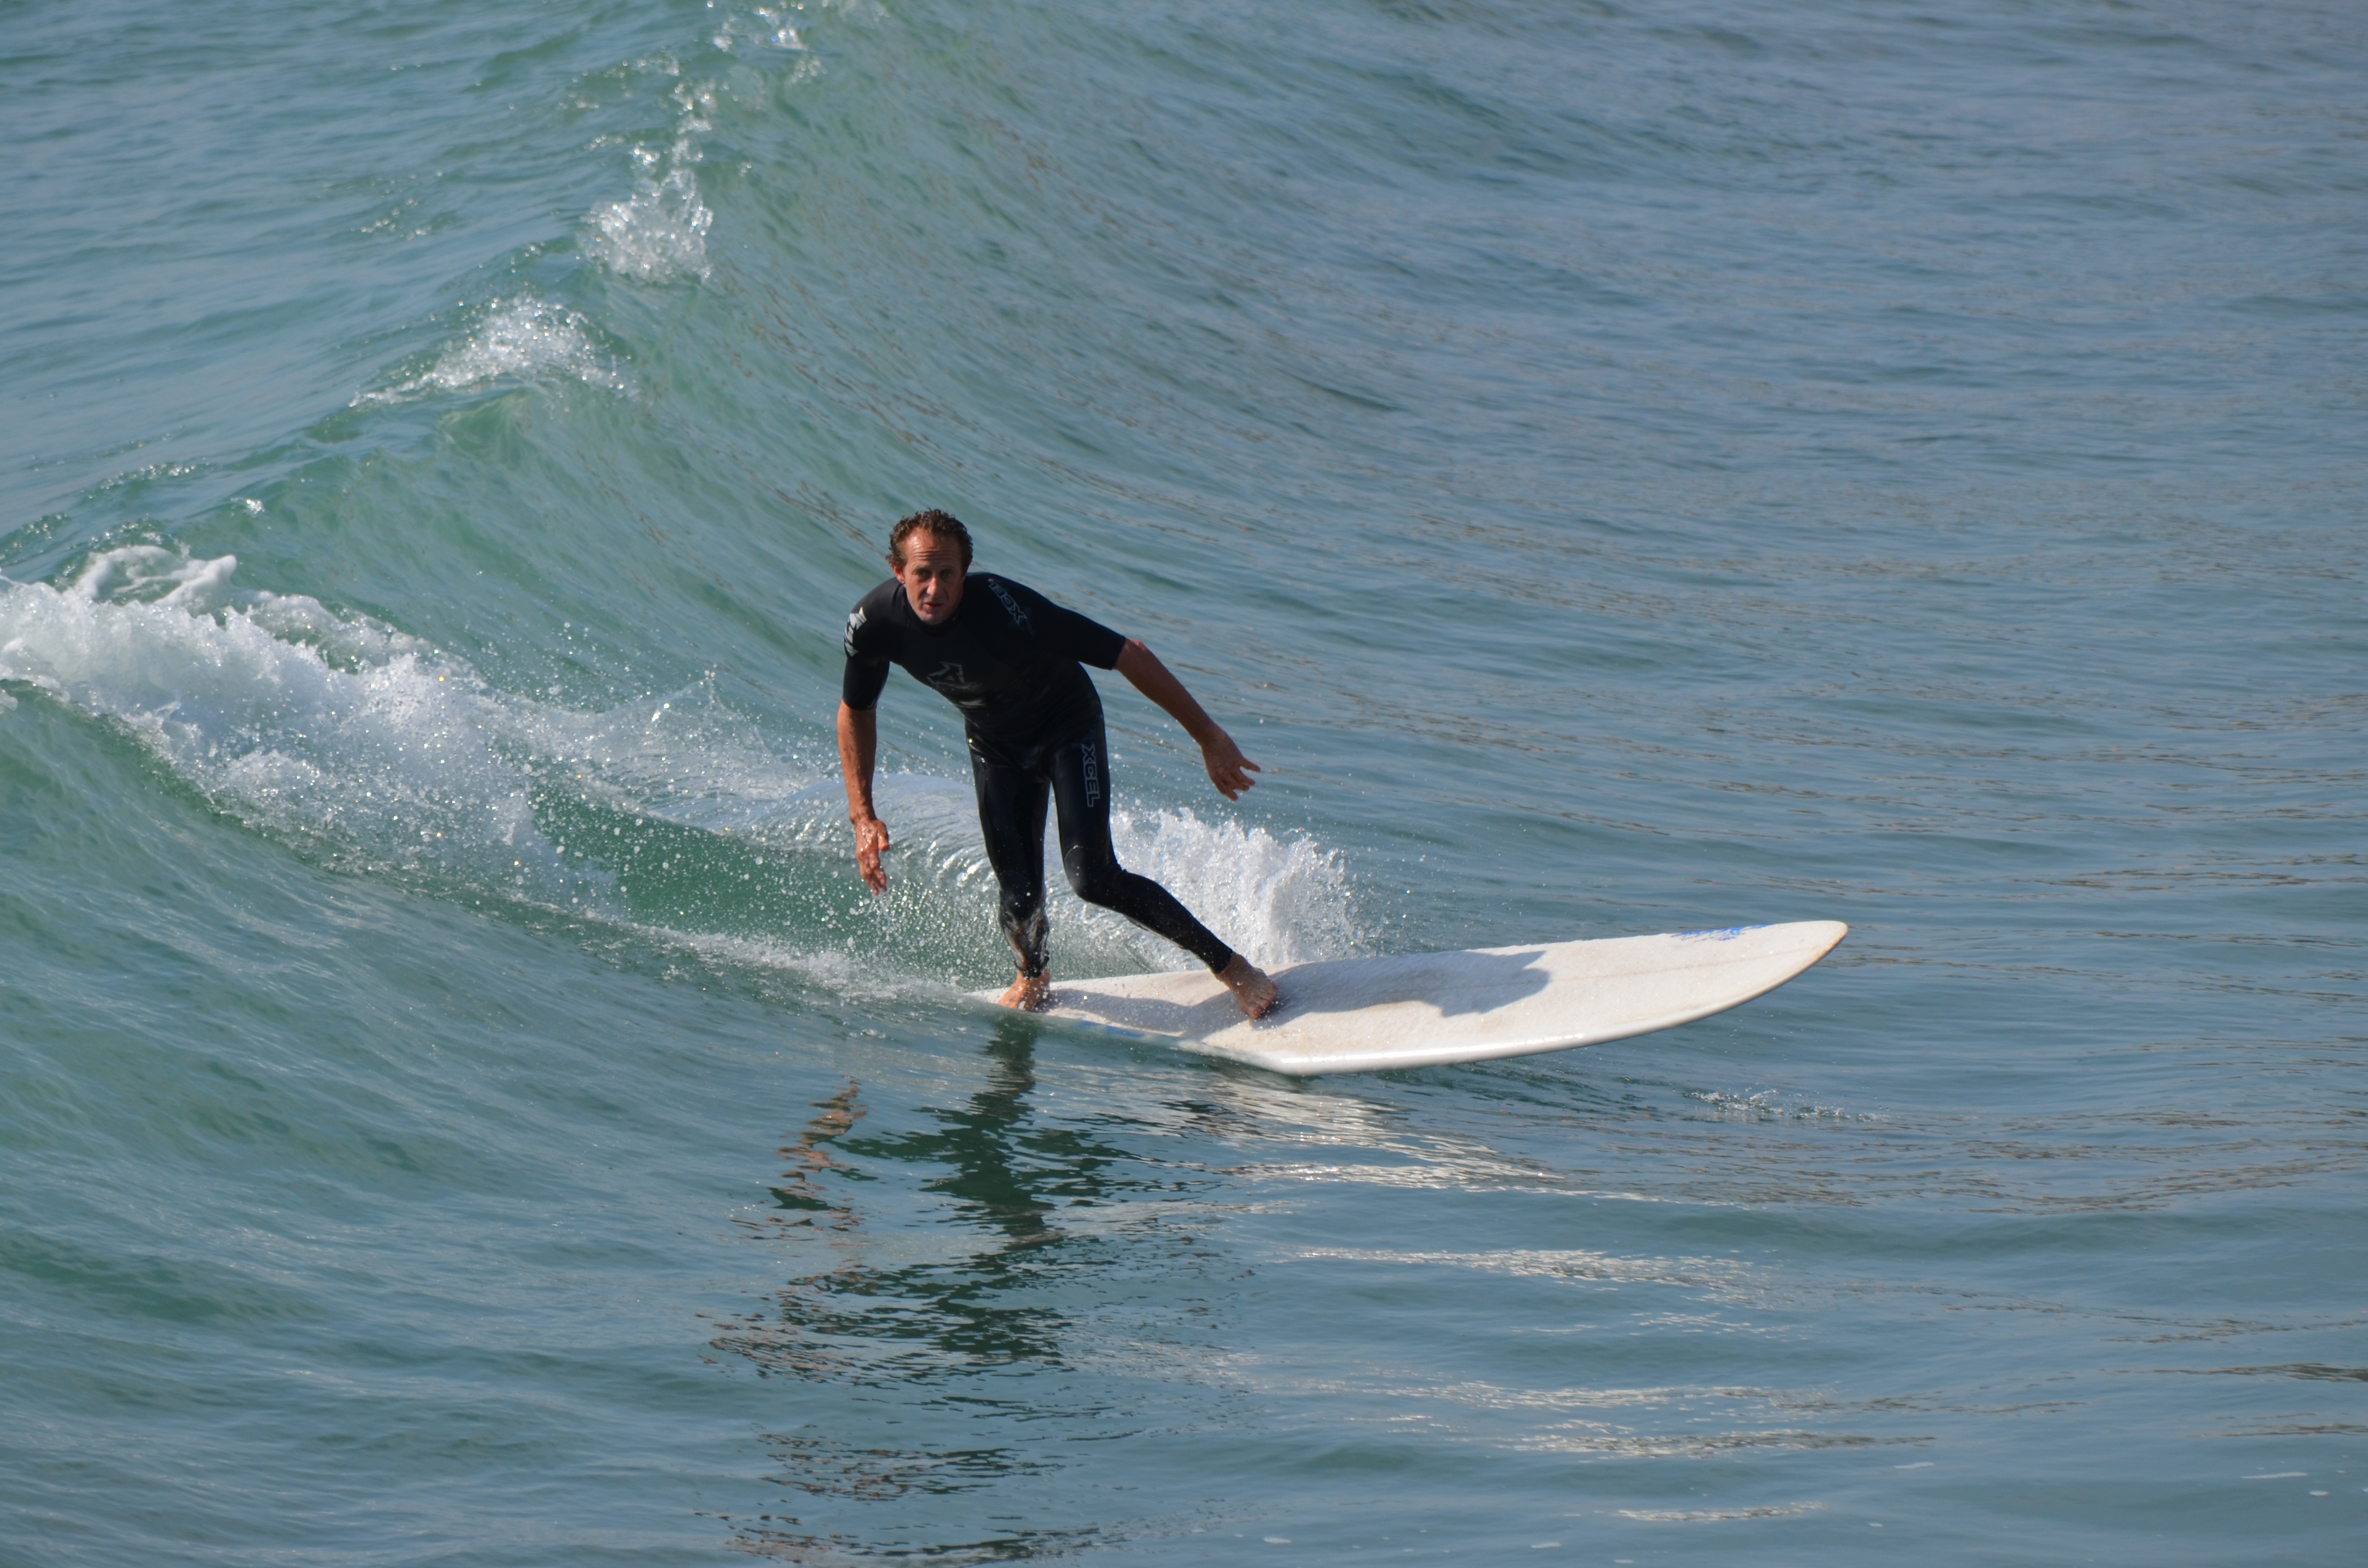
ocean, wave, surfer, surfing, paddle, surfboard, extreme sport, watersports, sports, water sport, wind wave, boardsport, surfing equipment and supplies, surface water sports, wakesurfing